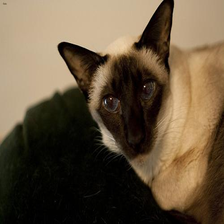
Species: cat
Breed: Siamese